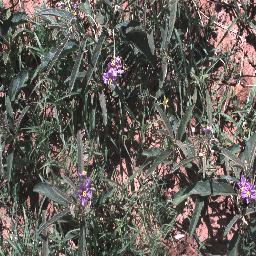
Label: negative